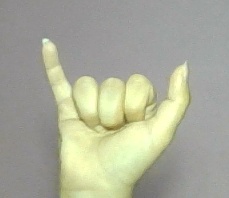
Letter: ya